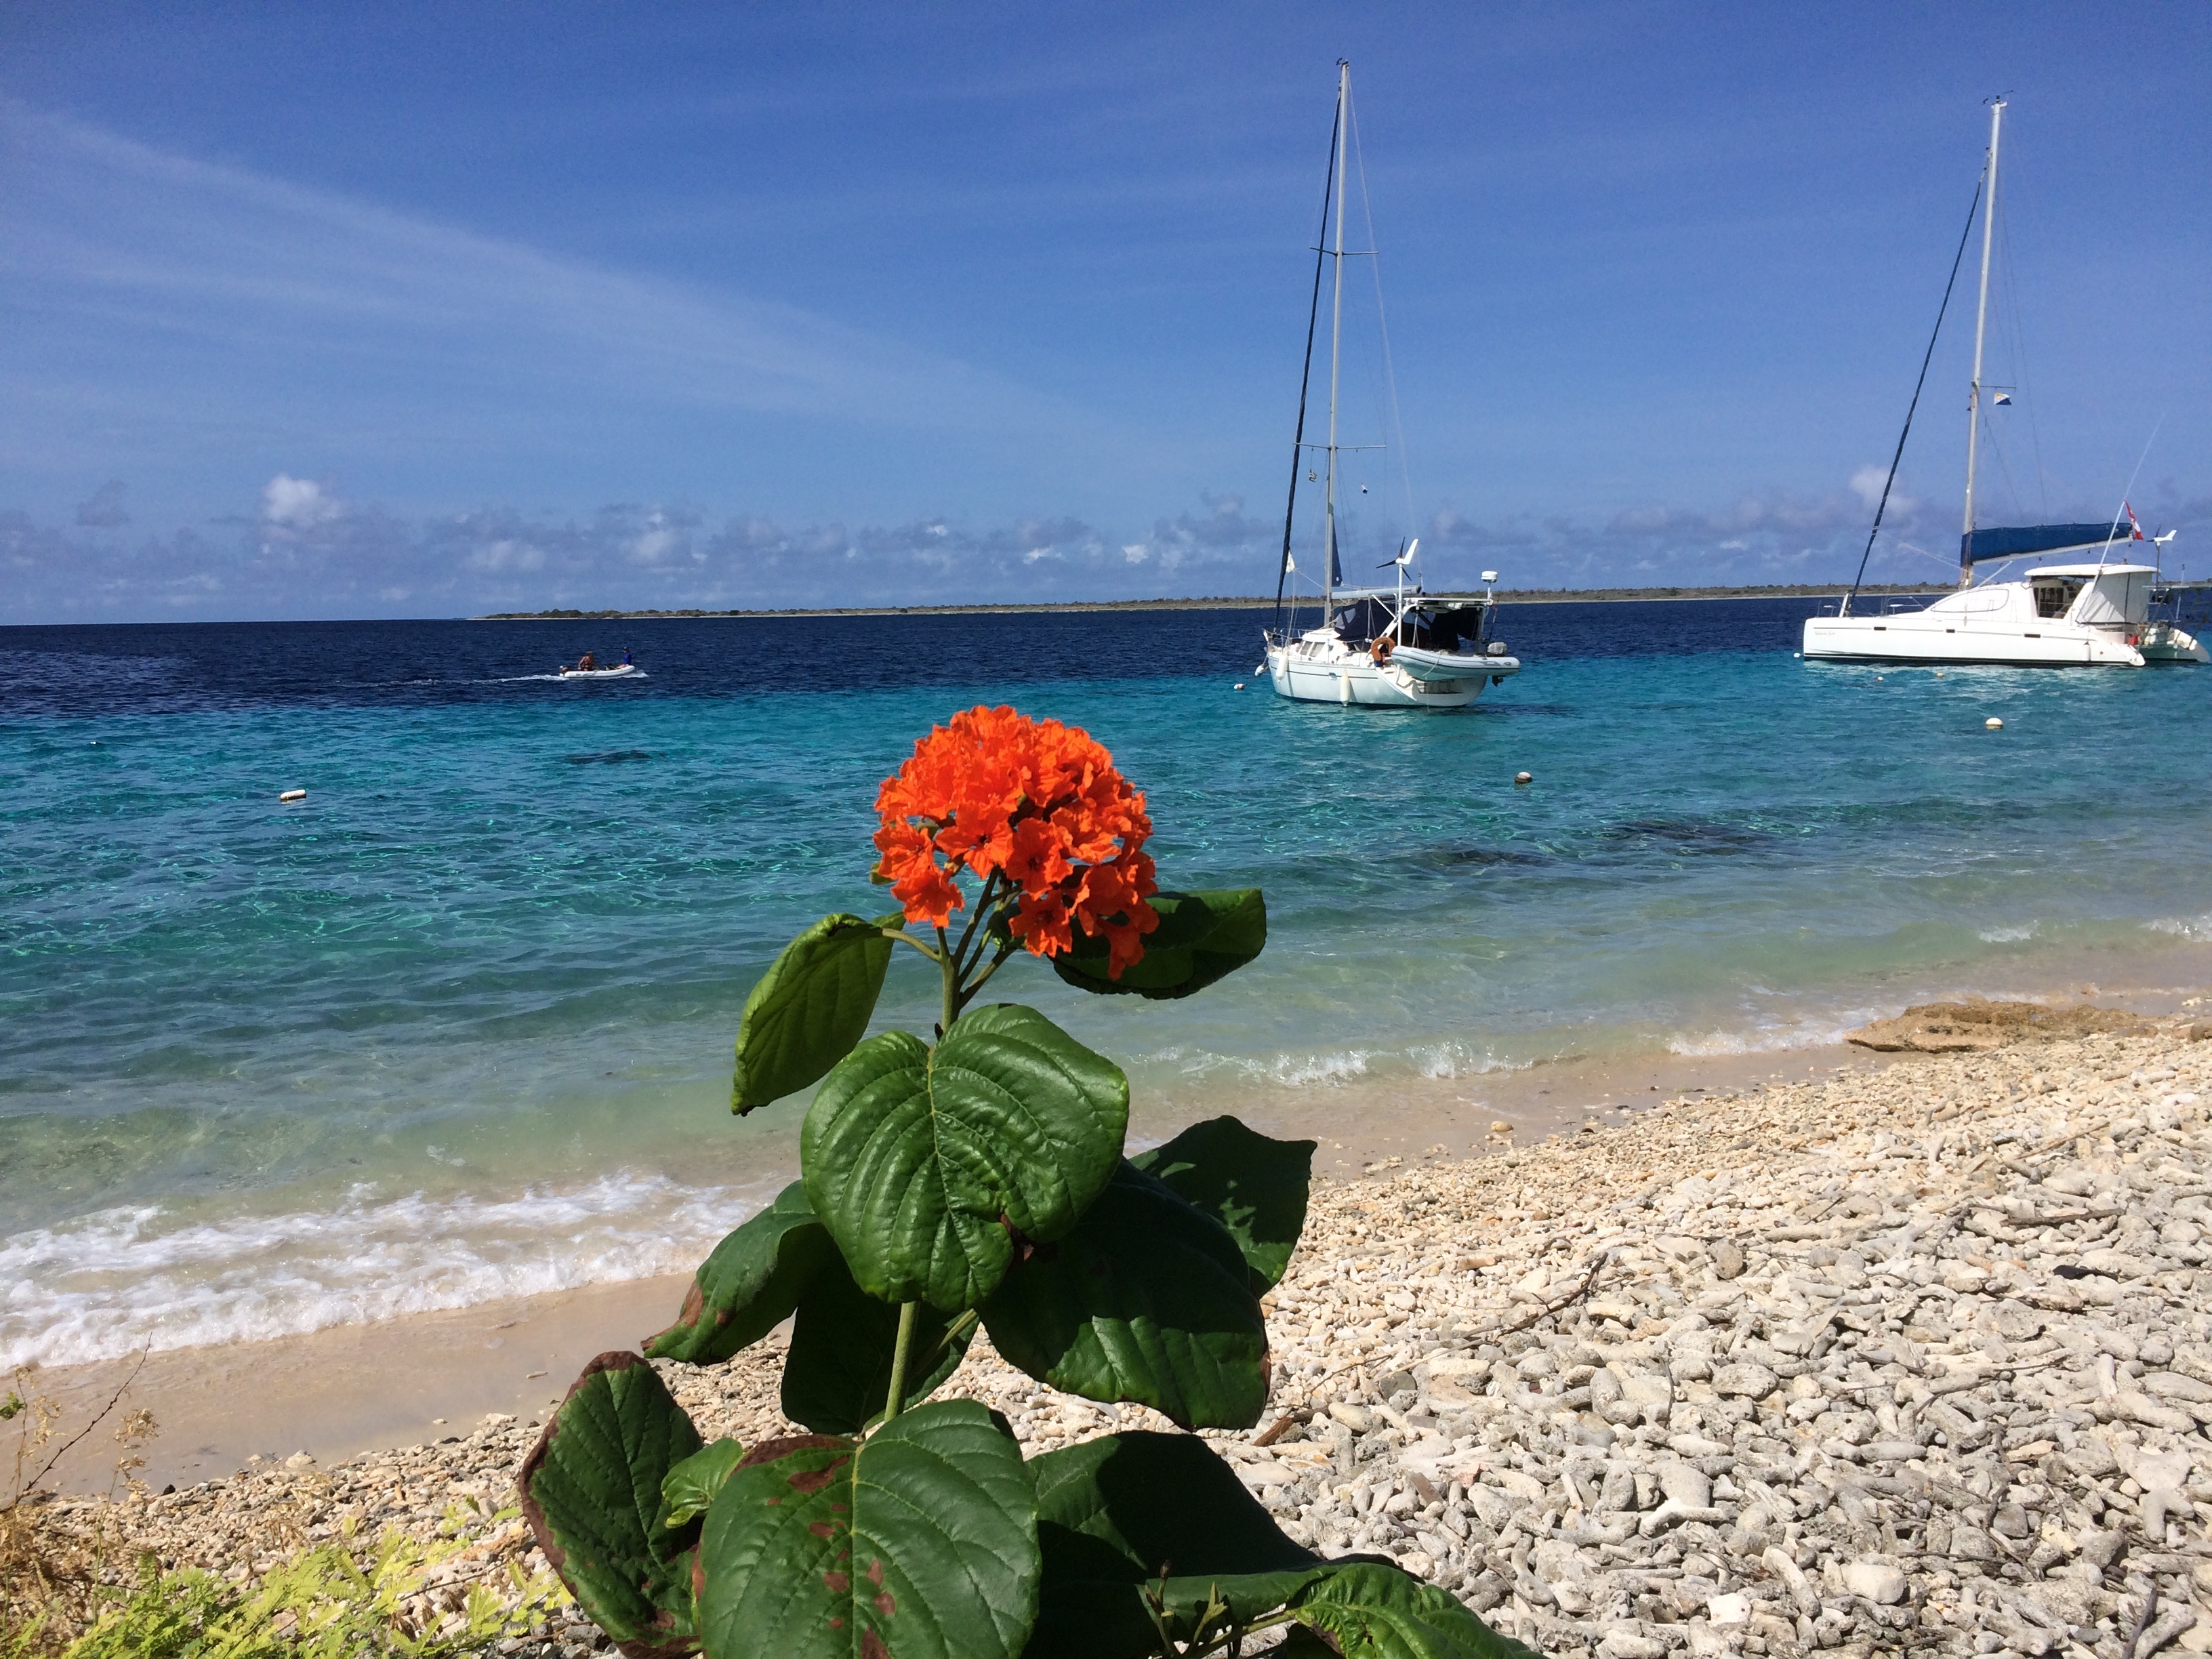
beach, sea, coast, nature, ocean, horizon, boat, shore, flower, summer, vacation, vehicle, bay, island, blue, body of water, flowers, caribbean, tropics, sailing boat, branding, cape